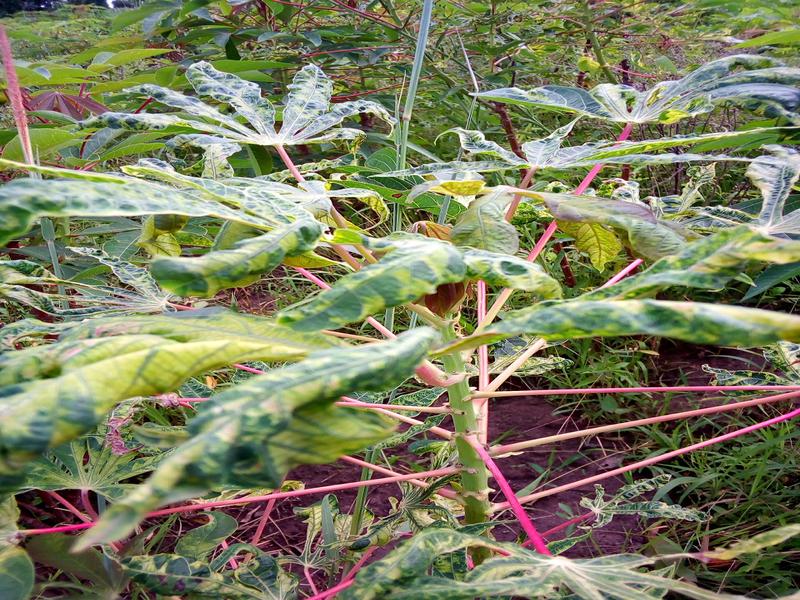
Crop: cassava
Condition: mosaic_disease